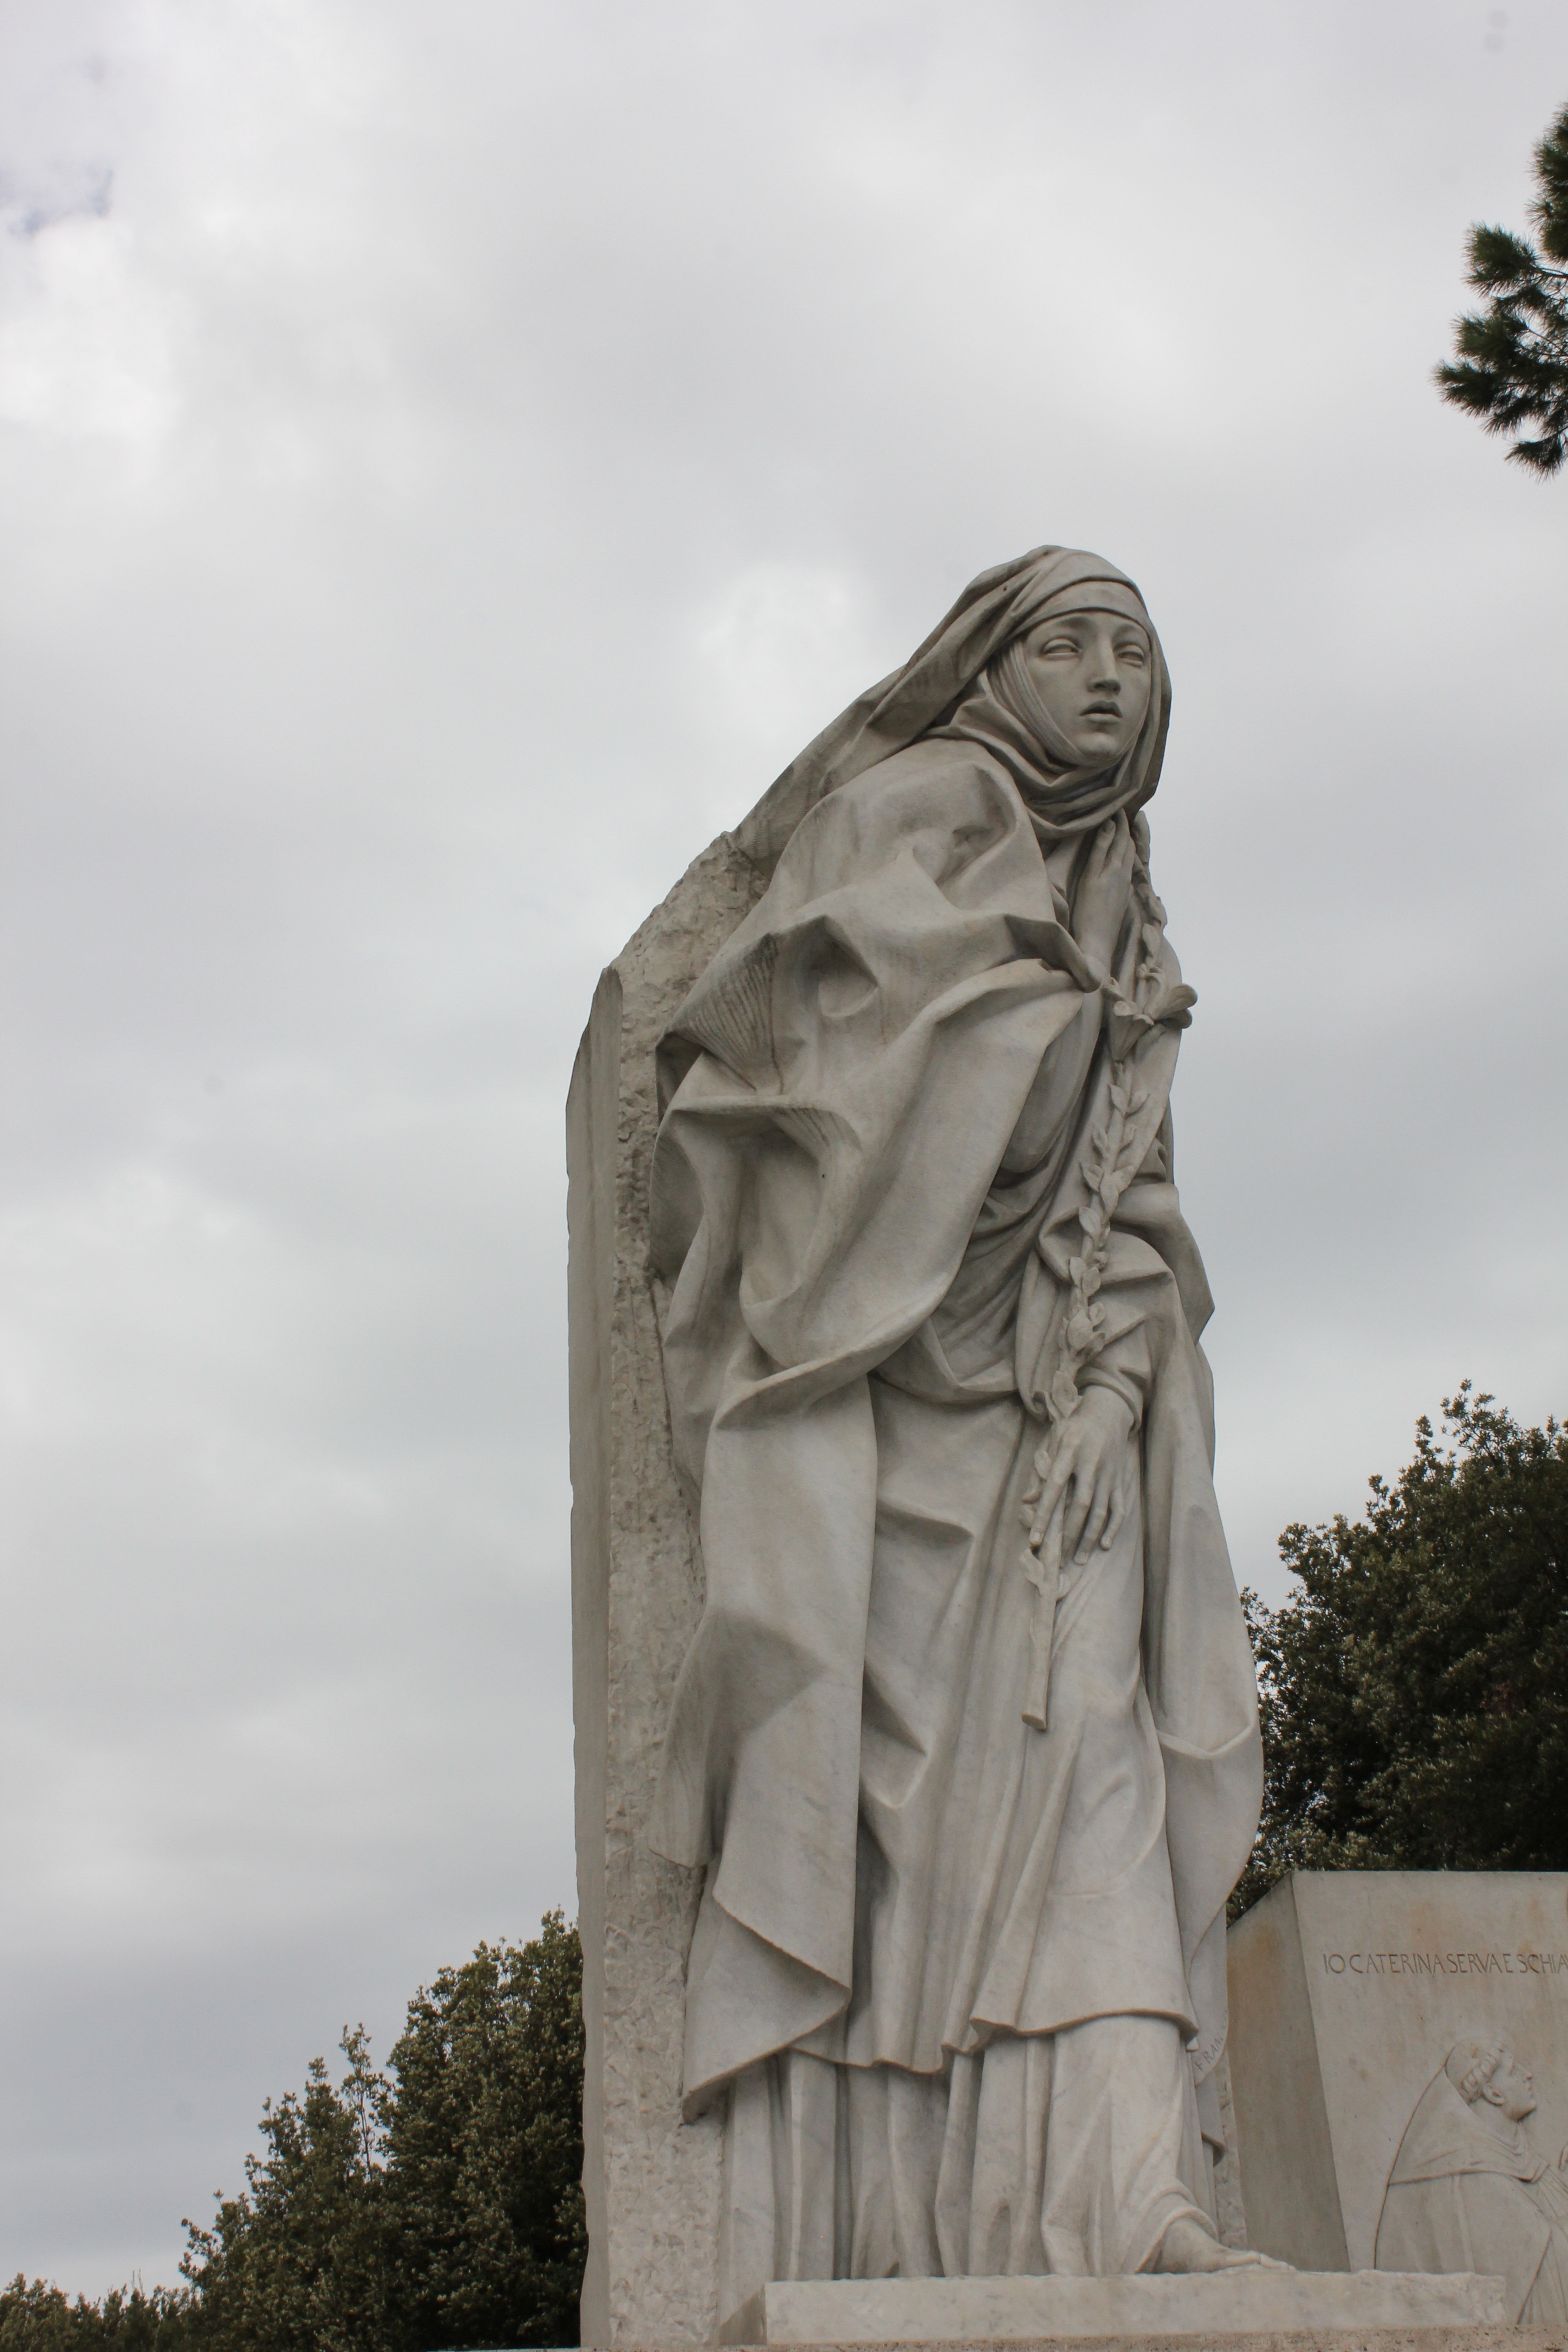
rock, stone, monument, statue, italy, sculpture, memorial, art, one, rome, temple, marble, expression, character, monolith, ancient history